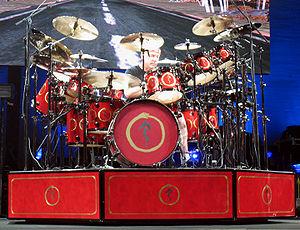
Neil Ellwood Peart, O.C., né le 12 septembre 1952 à Hamilton en Ontario et mort le 7 janvier 2020 à Santa Monica en Californie, est un musicien et auteur canadien. Il fut le batteur et le principal parolier du groupe rock progressif Rush de 1974 à sa mort.